Public library advocacy

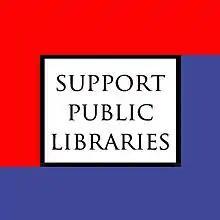
Public Library Advocacy Logo

Public library advocacy is support given to a public library for its financial and philosophical goals or needs. Most often this takes the form of monetary or material donations or campaigning to the institutions which oversee the library. Originally, library advocacy was centered on the library itself, but current trends show libraries positioning themselves to demonstrate they provide "economic value to the community."